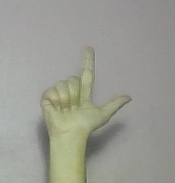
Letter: laam